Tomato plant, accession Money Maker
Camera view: bottom (45 deg); turntable rotation: 240 degrees
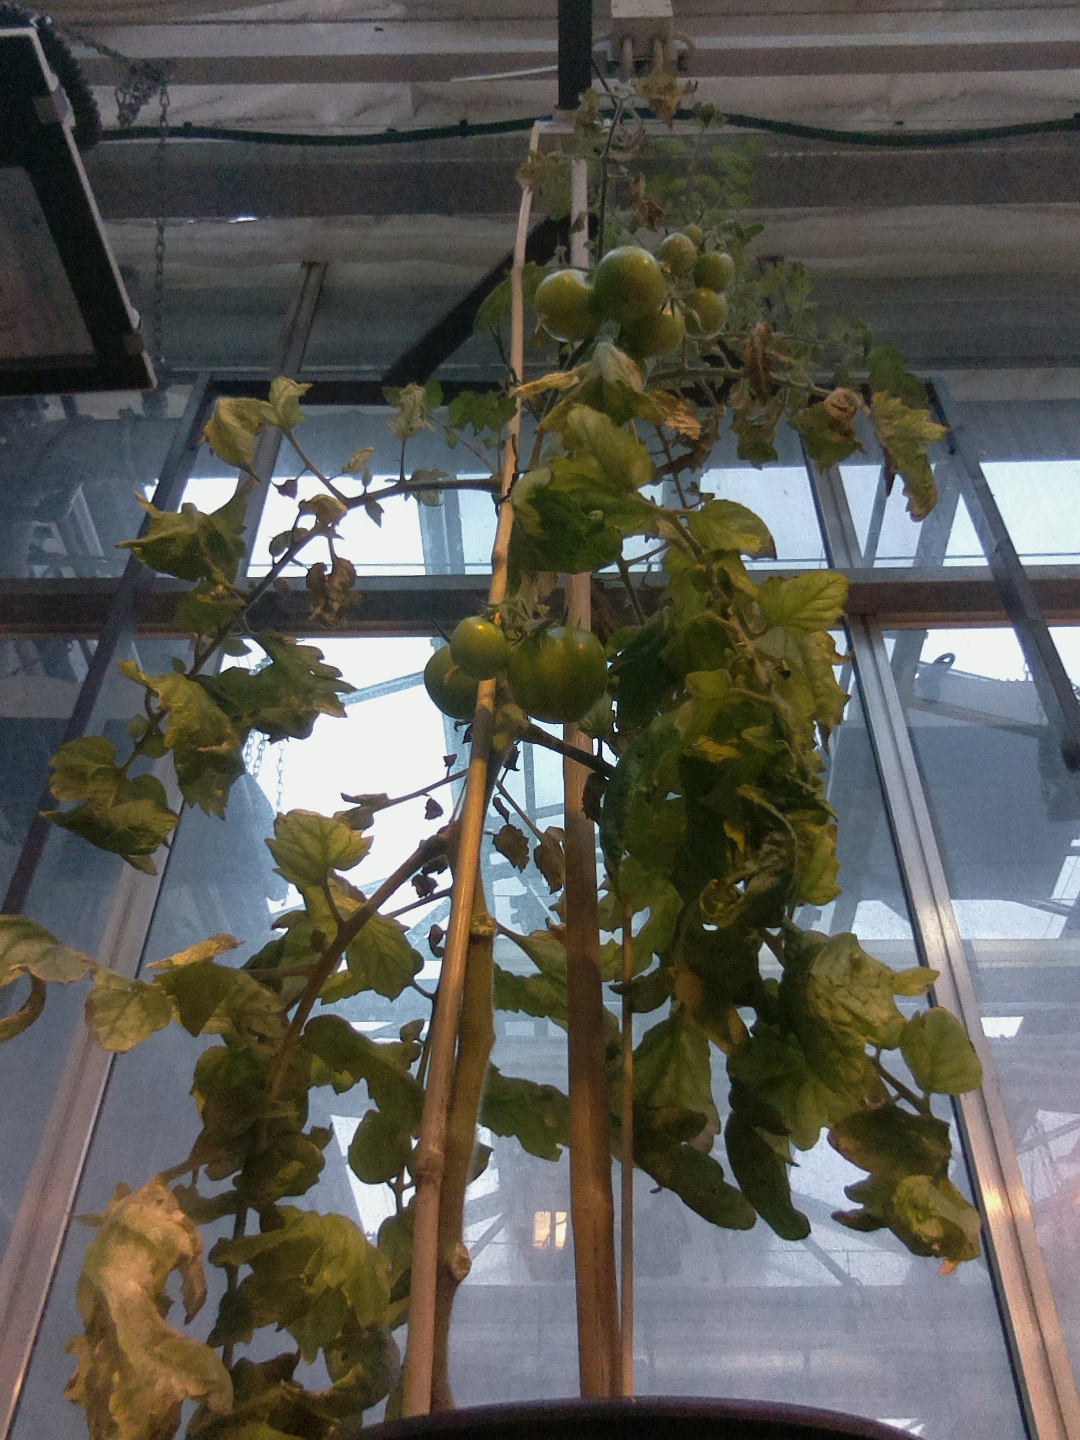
BBCH growth stage 75: 50%-60% of final fruit size